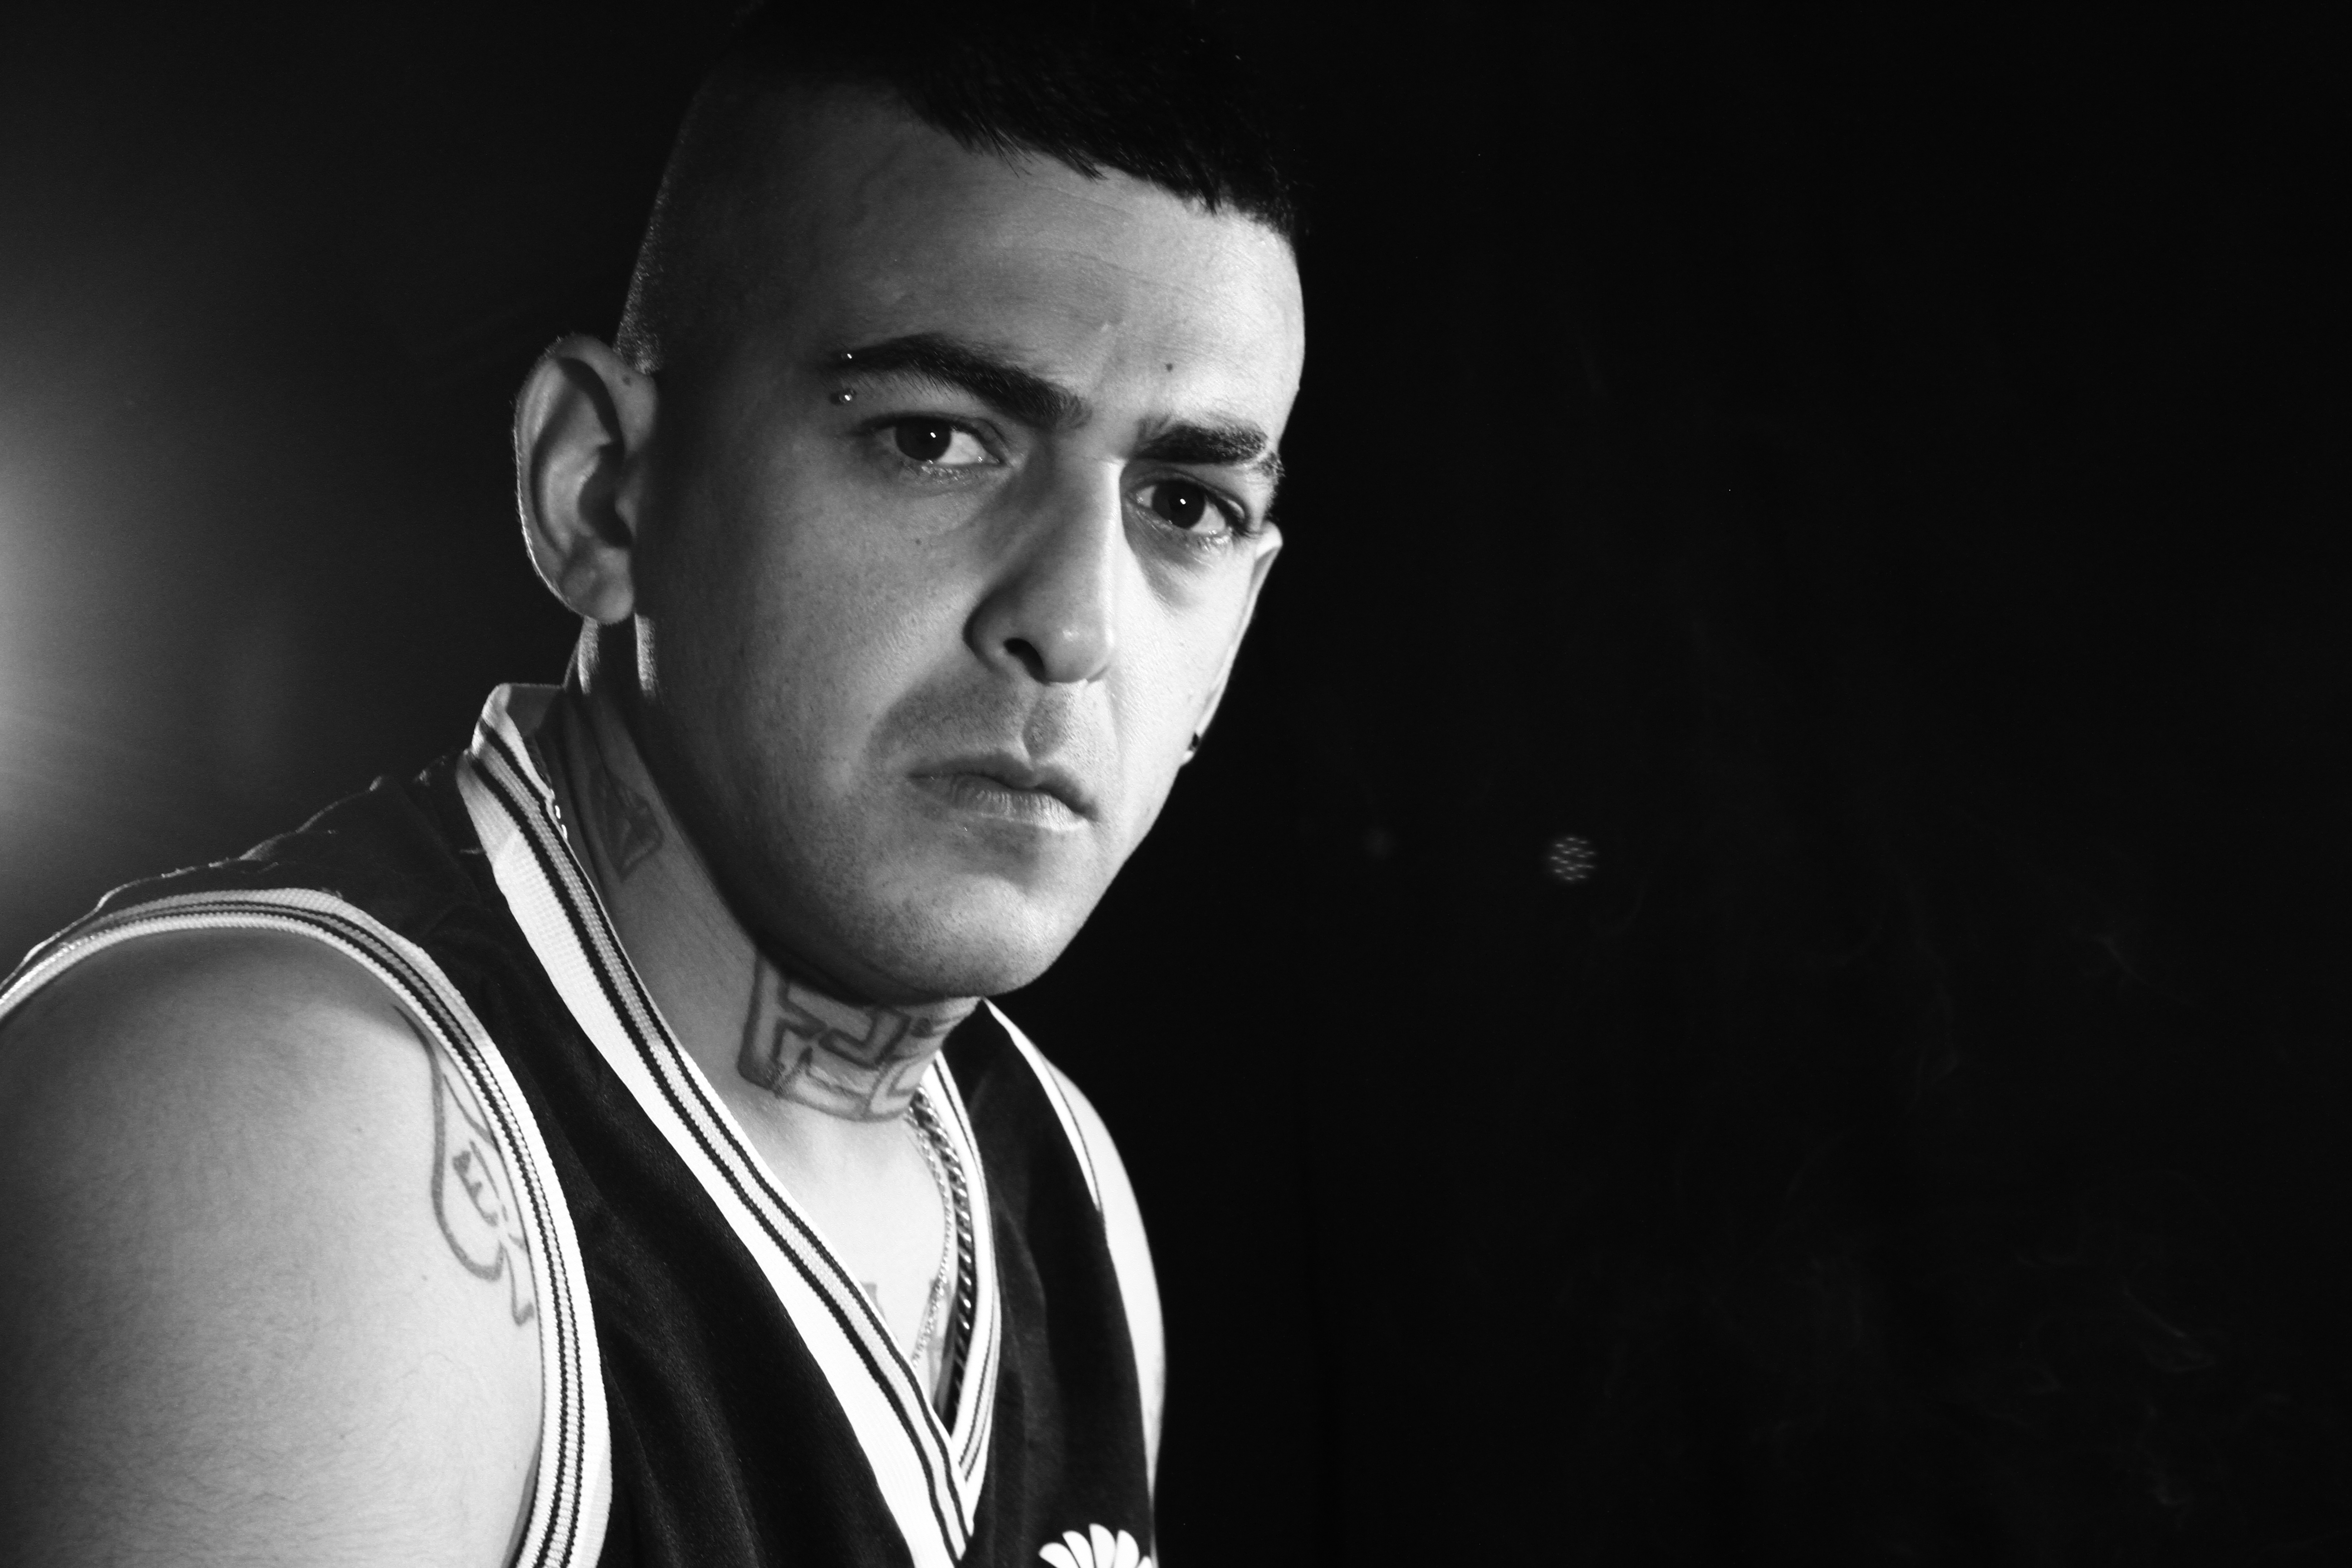
man, outerwear, arm, shoulder, neck, undershirt, flash photography, jaw, vest, style, black and white, t shirt, elbow, sleeveless shirt, chest, monochrome photography, jewellery, monochrome, sportswear, darkness, event, music, necklace, audio equipment, entertainment, portrait photography, portrait, sitting